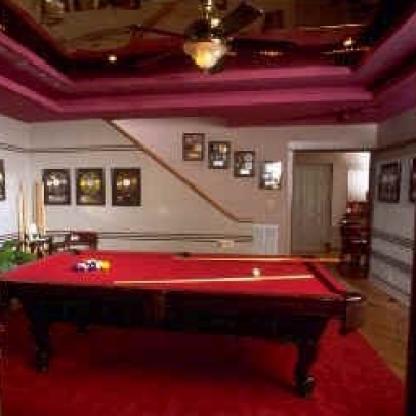
Scene: Indoor